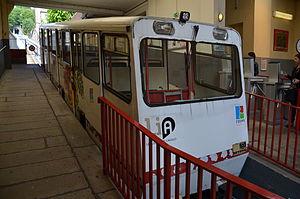
Funiculaire de la Côte à la station basse du Havre (rue Gustave Flaubert).
Le funiculaire du Havre, couramment surnommé le « funi » par les habitants ou la « ficelle » par les anciens, est un système de transport en commun avec des cabines tractées qui relie la ville haute à la ville basse du Havre. Ce funiculaire est géré par la Compagnie des transports de la porte océane, la société qui gère les transports de la Communauté de l'agglomération havraise. Créé en 1890 il a transporté en 2016, 500 000 passagers.
LiA est le réseau de transport en commun de l'agglomération havraise. Il dessert les communes de l'agglomération havraise et de sa zone industrialo-portuaire via un réseau d'autobus de 15 lignes urbaines et d'une douzaine de lignes portuaires.